Interstate 73

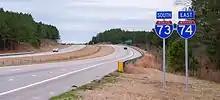
I-73/I-74 toward Ellerbe, NC in 2014

, I-73 begins northwest of Rockingham, in a concurrency with I-74 to north of Asheboro. I-73 and I-74 travel north through northern Richmond County and into eastern Montgomery County. In Montgomery County, the Interstates pass between the county's eastern border and the Uwharrie National Forest. The freeway enters Randolph County and passes just west of Asheboro. In Randleman, I-74 splits northwest toward High Point and Winston-Salem. North of the I-74 split, I-73 passes over Randleman Lake, a reservoir formed by the blocking of the Deep River and passes into Guilford County. Entering Greensboro, it ends its concurrency with US 220 as it goes northwest along the Greensboro Urban Loop with US 421 after a brief parallel with I-85. At its connection with I-40, US 421 continues north (or geographically west) with I-40 to Winston-Salem, while I-73 continues and I-840 begins. At the Bryan Boulevard exit, I-73 separates from I-840, the latter continuing northeast along the loop. Meanwhile, I-73 turns westward, passing Piedmont Triad International Airport and continuing until it crosses NC 68. The road then resumes its northward direction, stretching before reconverging with US 220 near the Haw River.